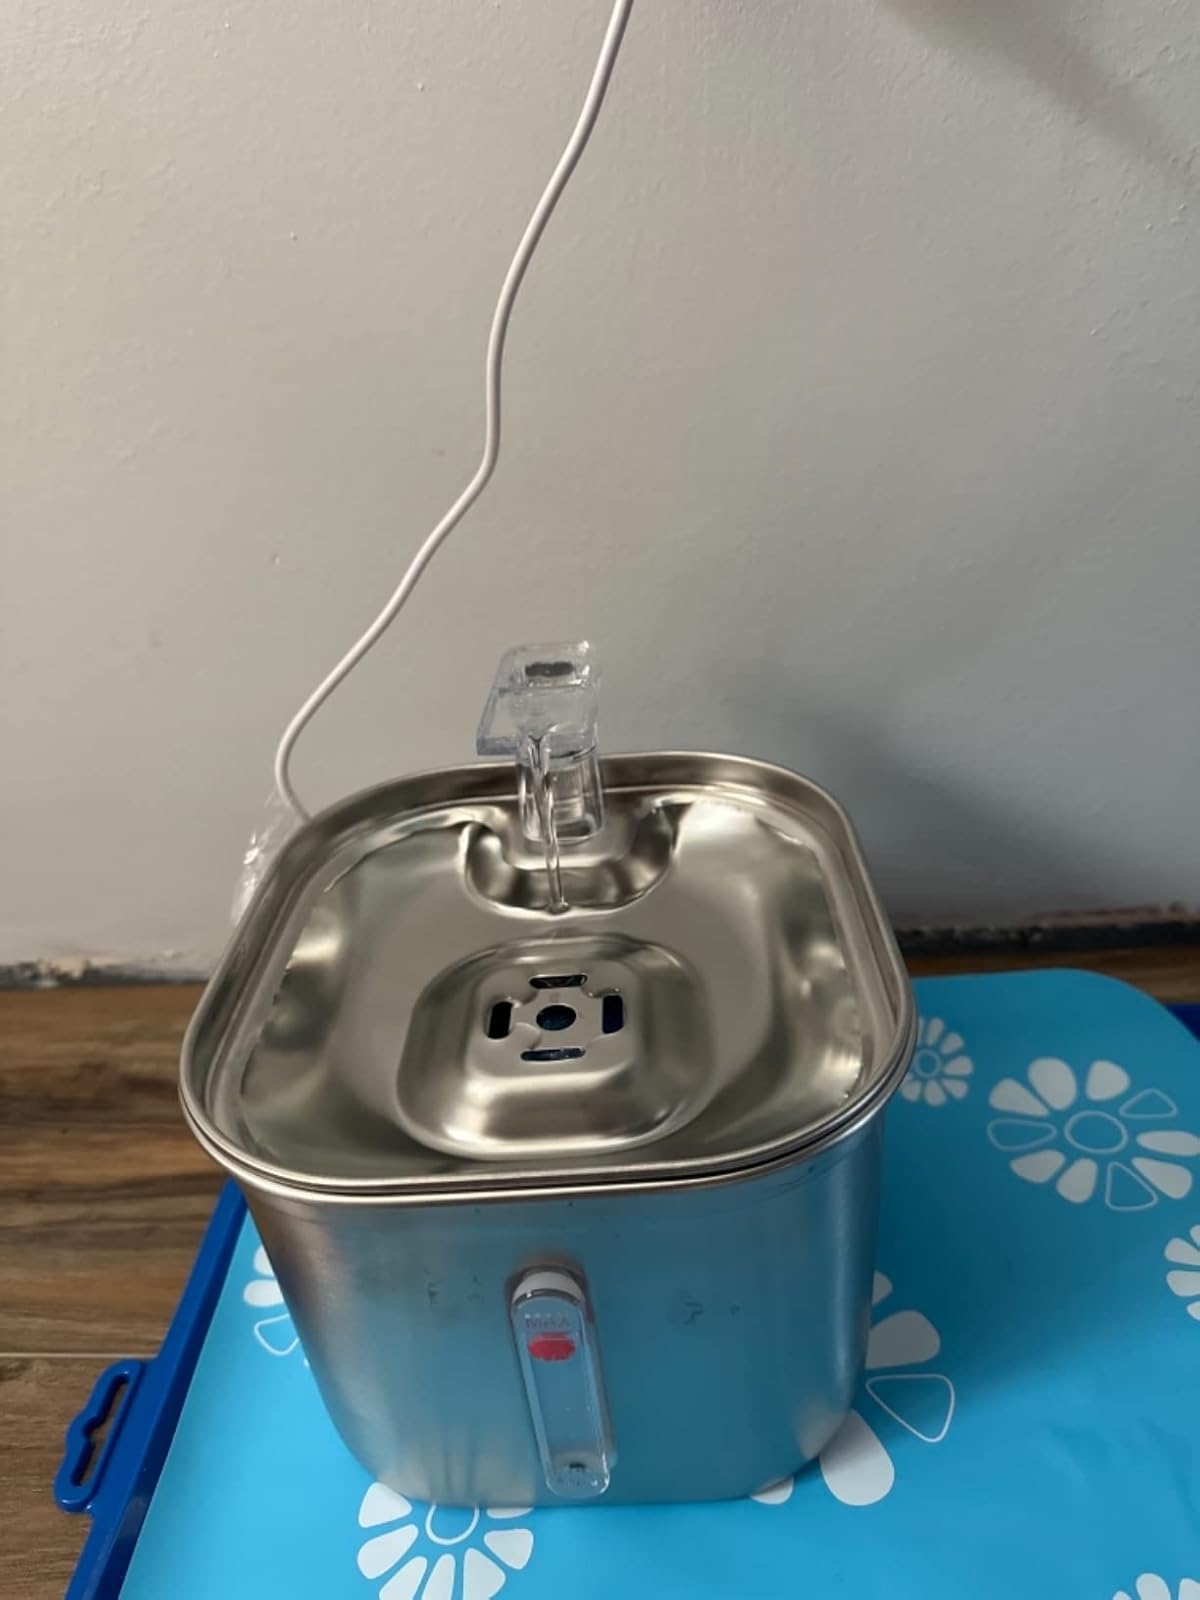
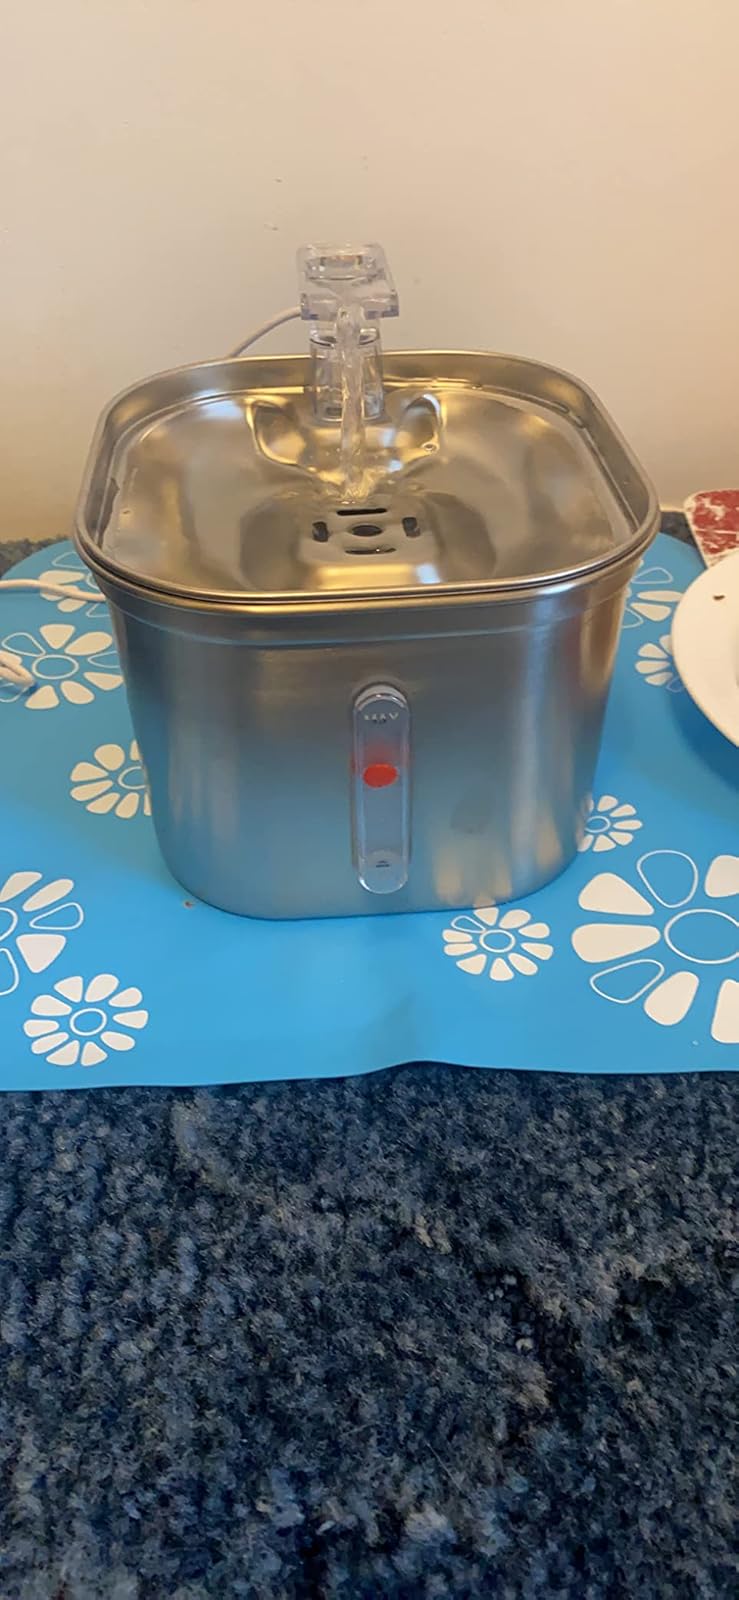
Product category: items_bowl
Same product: yes